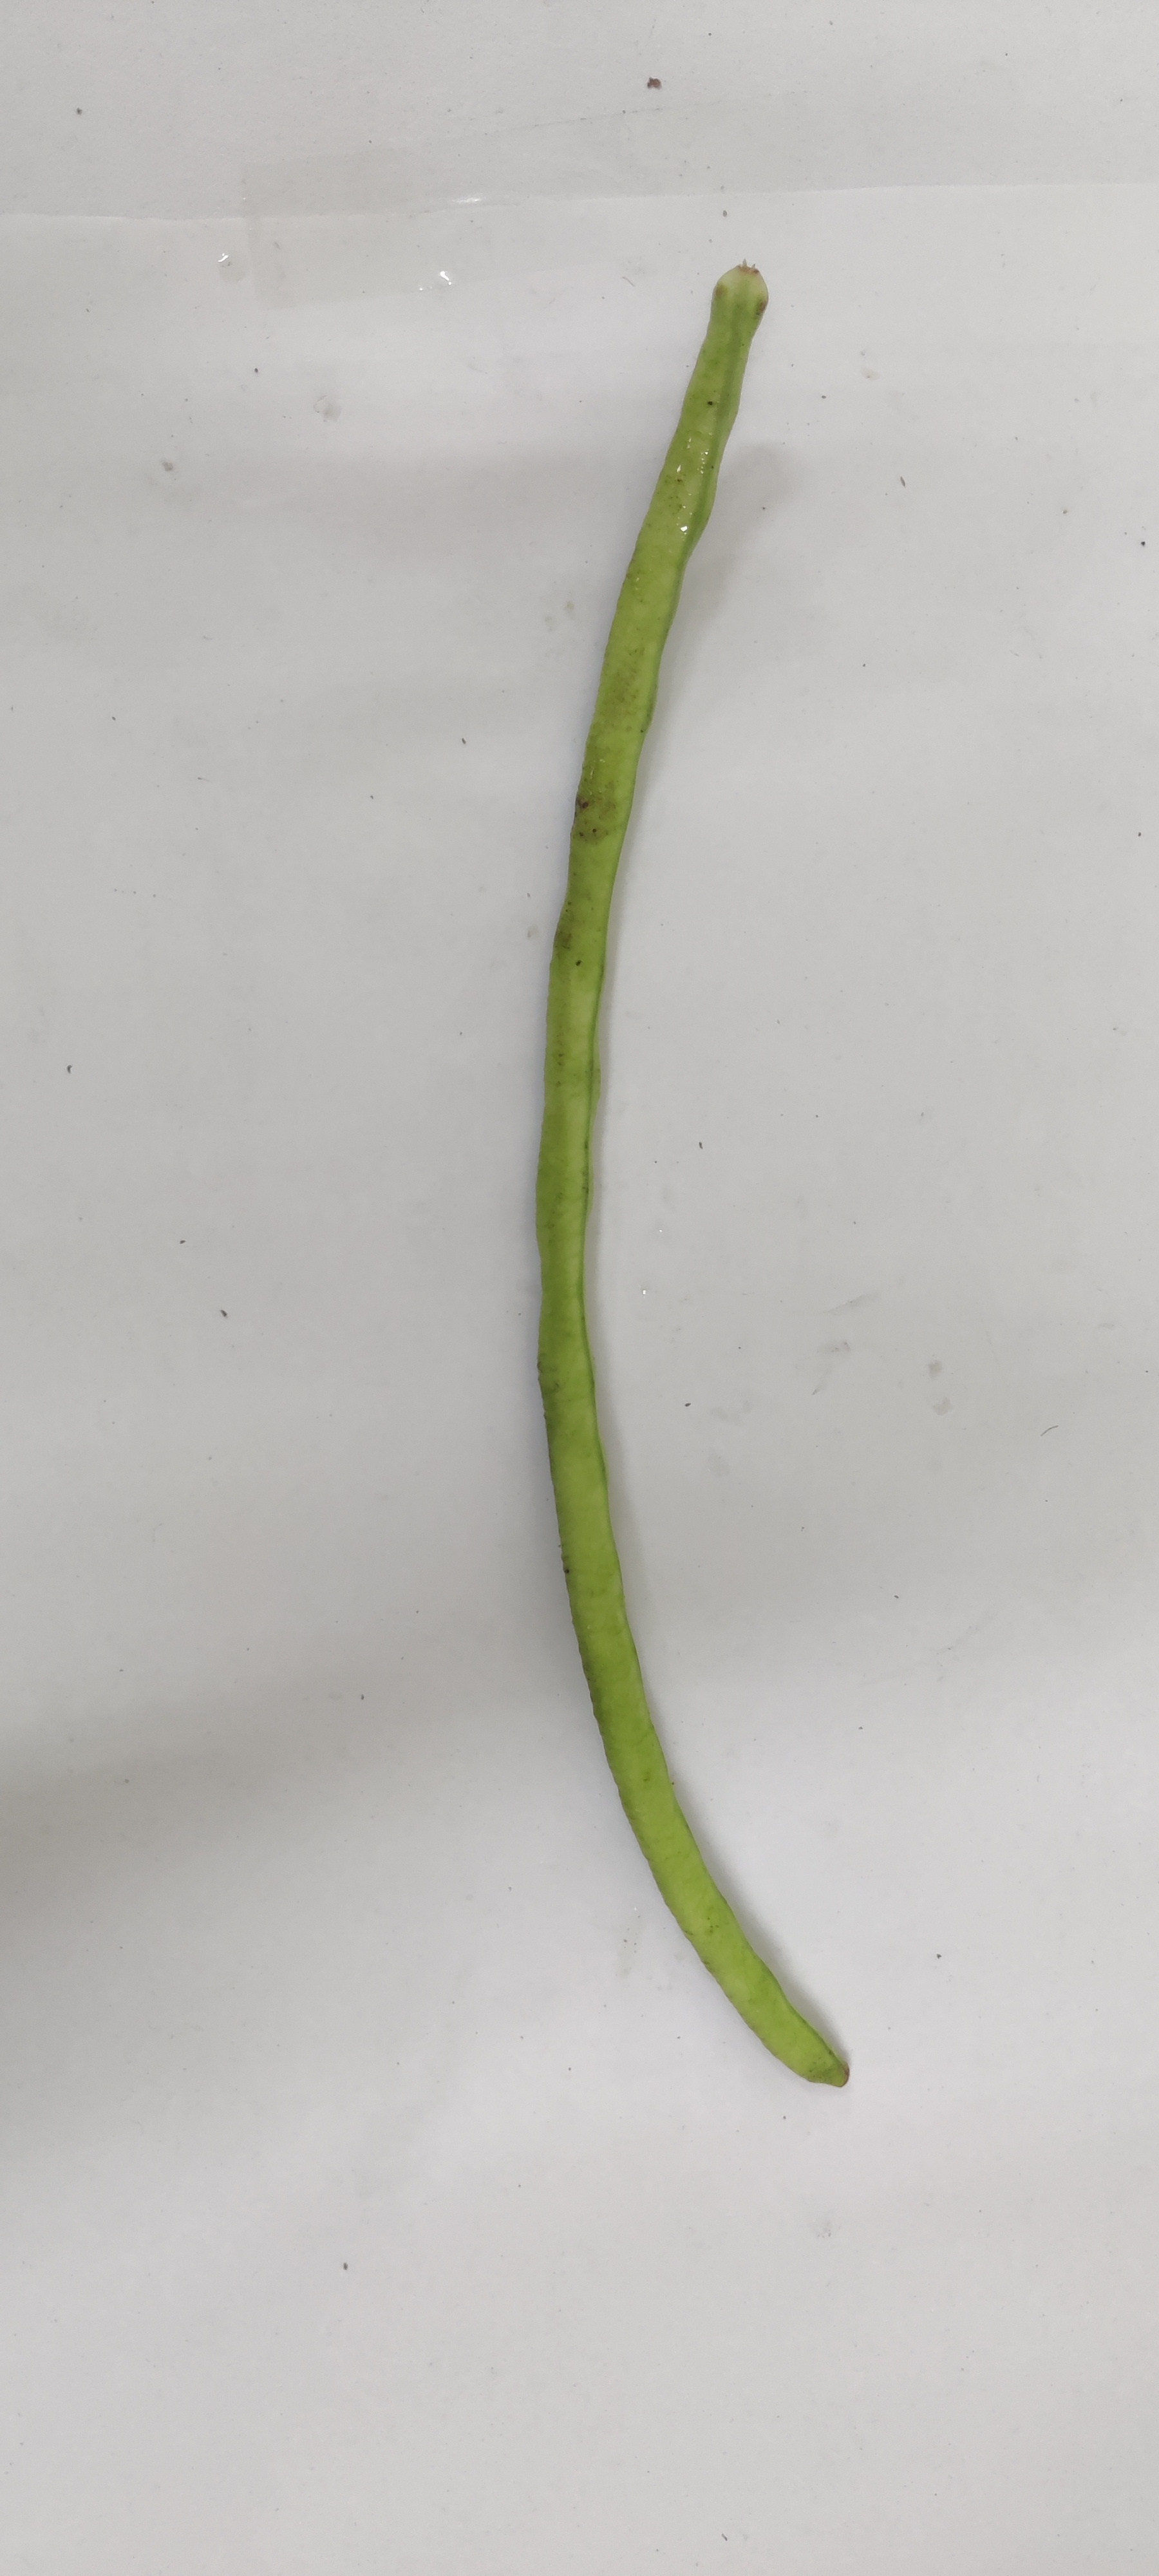
Crop: Cowpea
Condition: Fresh